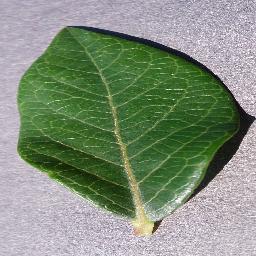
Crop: blueberry
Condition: healthy